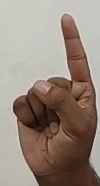
ASL sign: 1